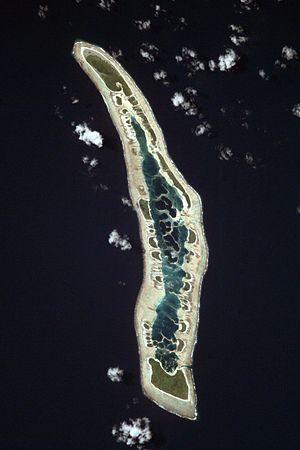
Photo satellite de la NASA de l'île Caroline (Kiribati) Русский: Космический снимок НАСА острова Каролайн (Кирибати), Тихий океан
L’île du Millénaire, en anglais Millenium Island, Caroline Island et Caroline Atoll, anciennement appelée île Caroline, est un atoll inhabité des îles de la Ligne qui appartient à la République des Kiribati. C'est l'île la plus orientale du pays, dans l'océan Pacifique.
L’île du Millénaire, souvent appelée île de Caroline, est un atoll des Kiribati en forme de croissant situé à 1 500 km au sud de l'archipel d'Hawaï au centre de l'océan Pacifique. Elle est composée de 39 îlots entourant un lagon central peu profond. Les îlots, qui n'émergent que de quelques mètres au-dessus du niveau de la mer, ont une origine géologique commune et sont composés de dépôts de sable et de roches calcaires reposant sur le récif corallien.